Isaias Afwerki

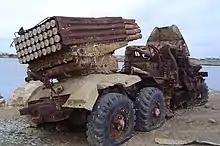
Destroyed BM-21 Grad, a relic of the Eritrean–Ethiopian War (1998–2000)

On 18 May 2012, Isaias said in a VOA interview that the country's development over two decades of independence was "a success story". As a result of regional insecurity in 1998, Eritrea has a strong fiscal policy caused by a sharp drop in capital spending and reductions in revenue. Fiscal pressures, however, are likely to increase.